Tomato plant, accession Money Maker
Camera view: vertical (180 deg); turntable rotation: 330 degrees
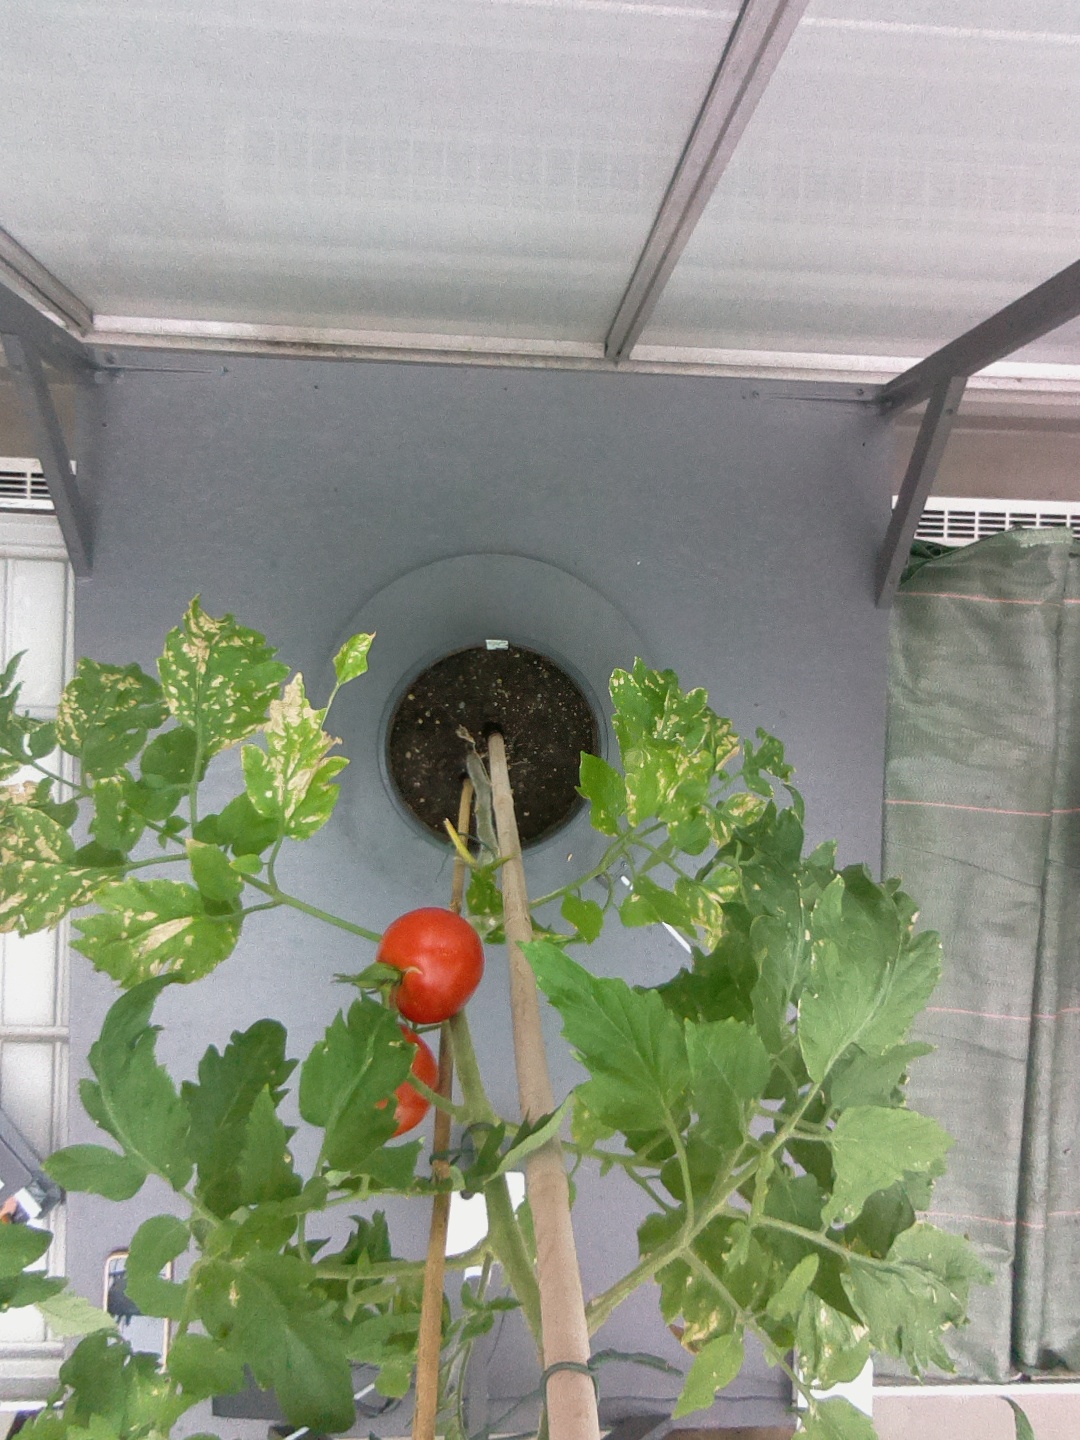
BBCH growth stage 85: 50%-60% of fruits show typical fully ripe color